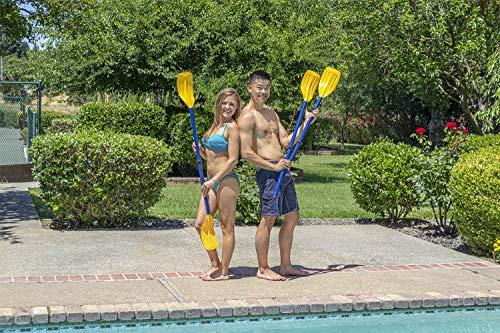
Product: Poolmaster 87448 45-Inch Convertible Boat Oars and Boat Paddles
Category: Sports & Outdoors | Outdoor Recreation | Water Sports | Canoeing | Paddles
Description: Converts easily from two individual 45-inch oars to one two-sided 56-inch paddle.
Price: $11.73
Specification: ProductDimensions:48x7.5x3.8inches|ItemWeight:195pounds|ShippingWeight:2pounds(Viewshippingratesandpolicies)|DomesticShipping:ItemcanbeshippedwithinU.S.|InternationalShipping:Thisitemisnoteligibleforinternationalshipping.LearnMore|ASIN:B0017SWJRQ|Californiaresidents:ClickhereforProposition65warning|Itemmodelnumber:87448|Manufacturerrecommendedage:6-15years